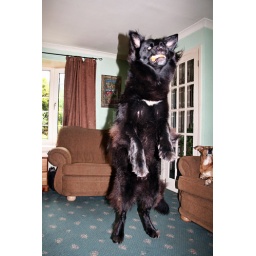
Catch the ball indoors. The Ginger dog is Molly the sort of Sister in Laws dog.